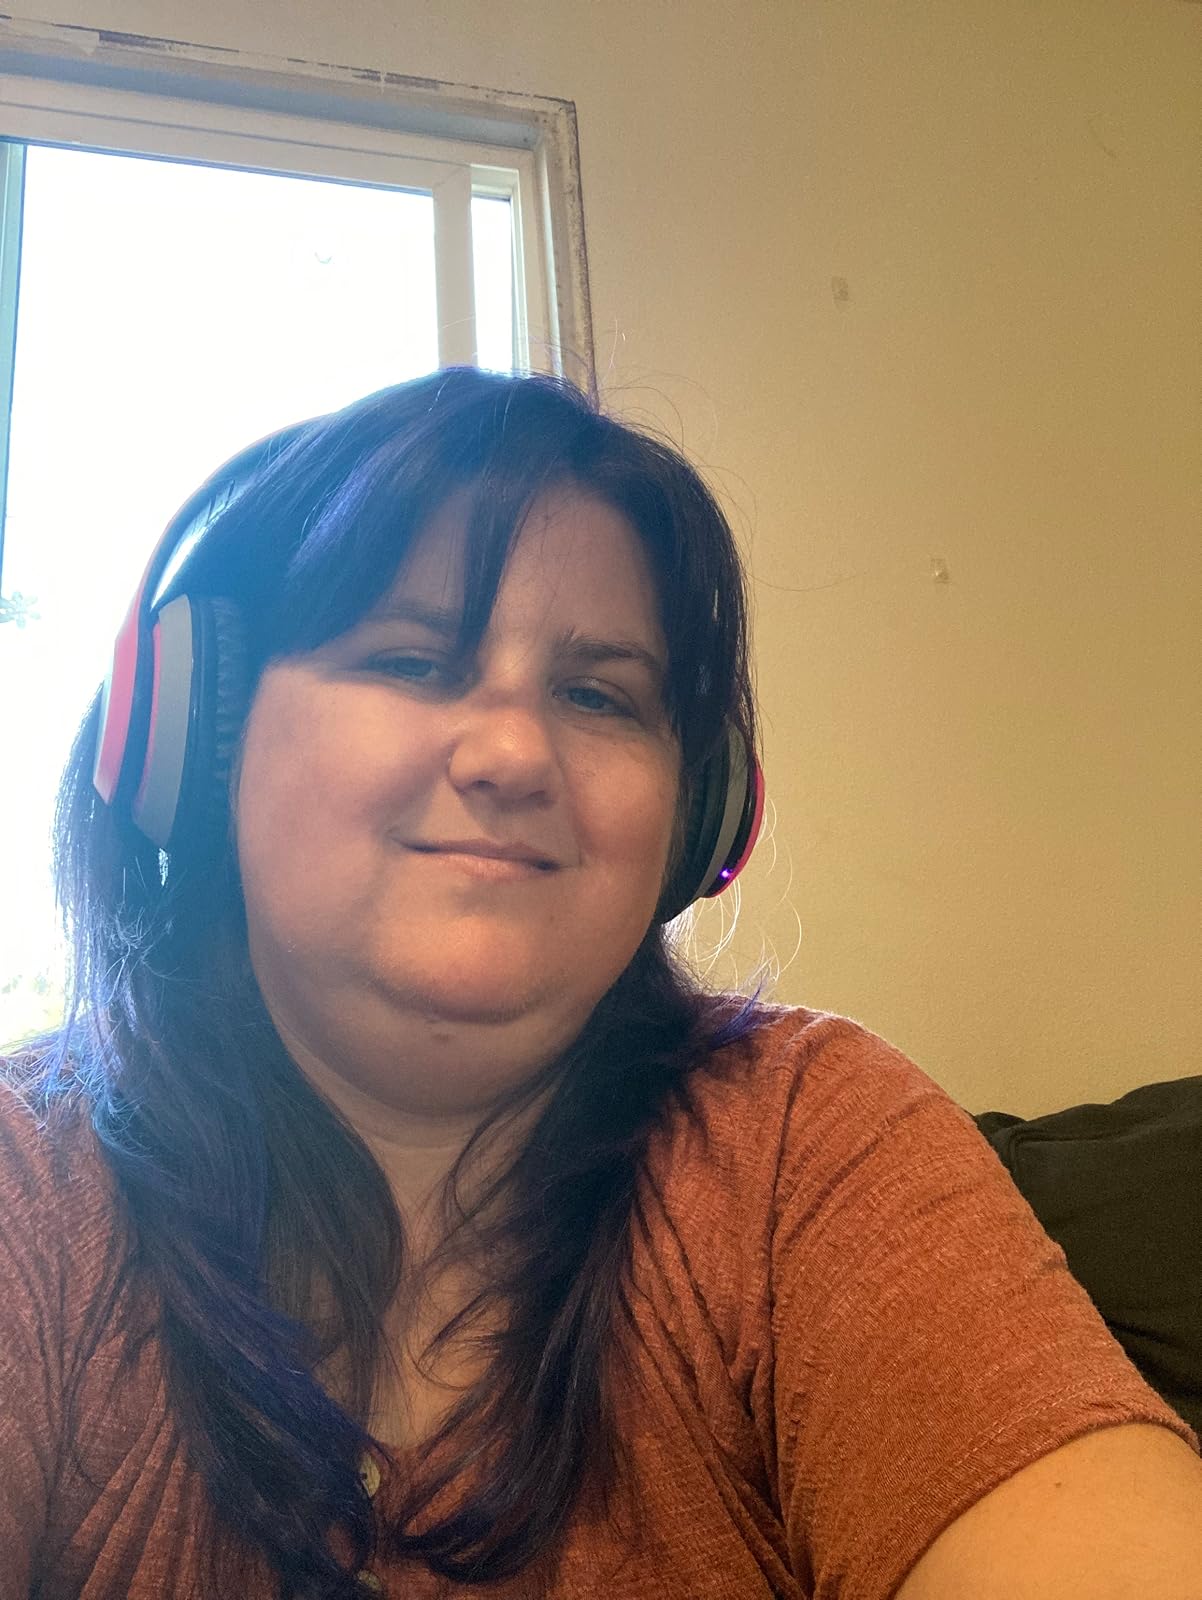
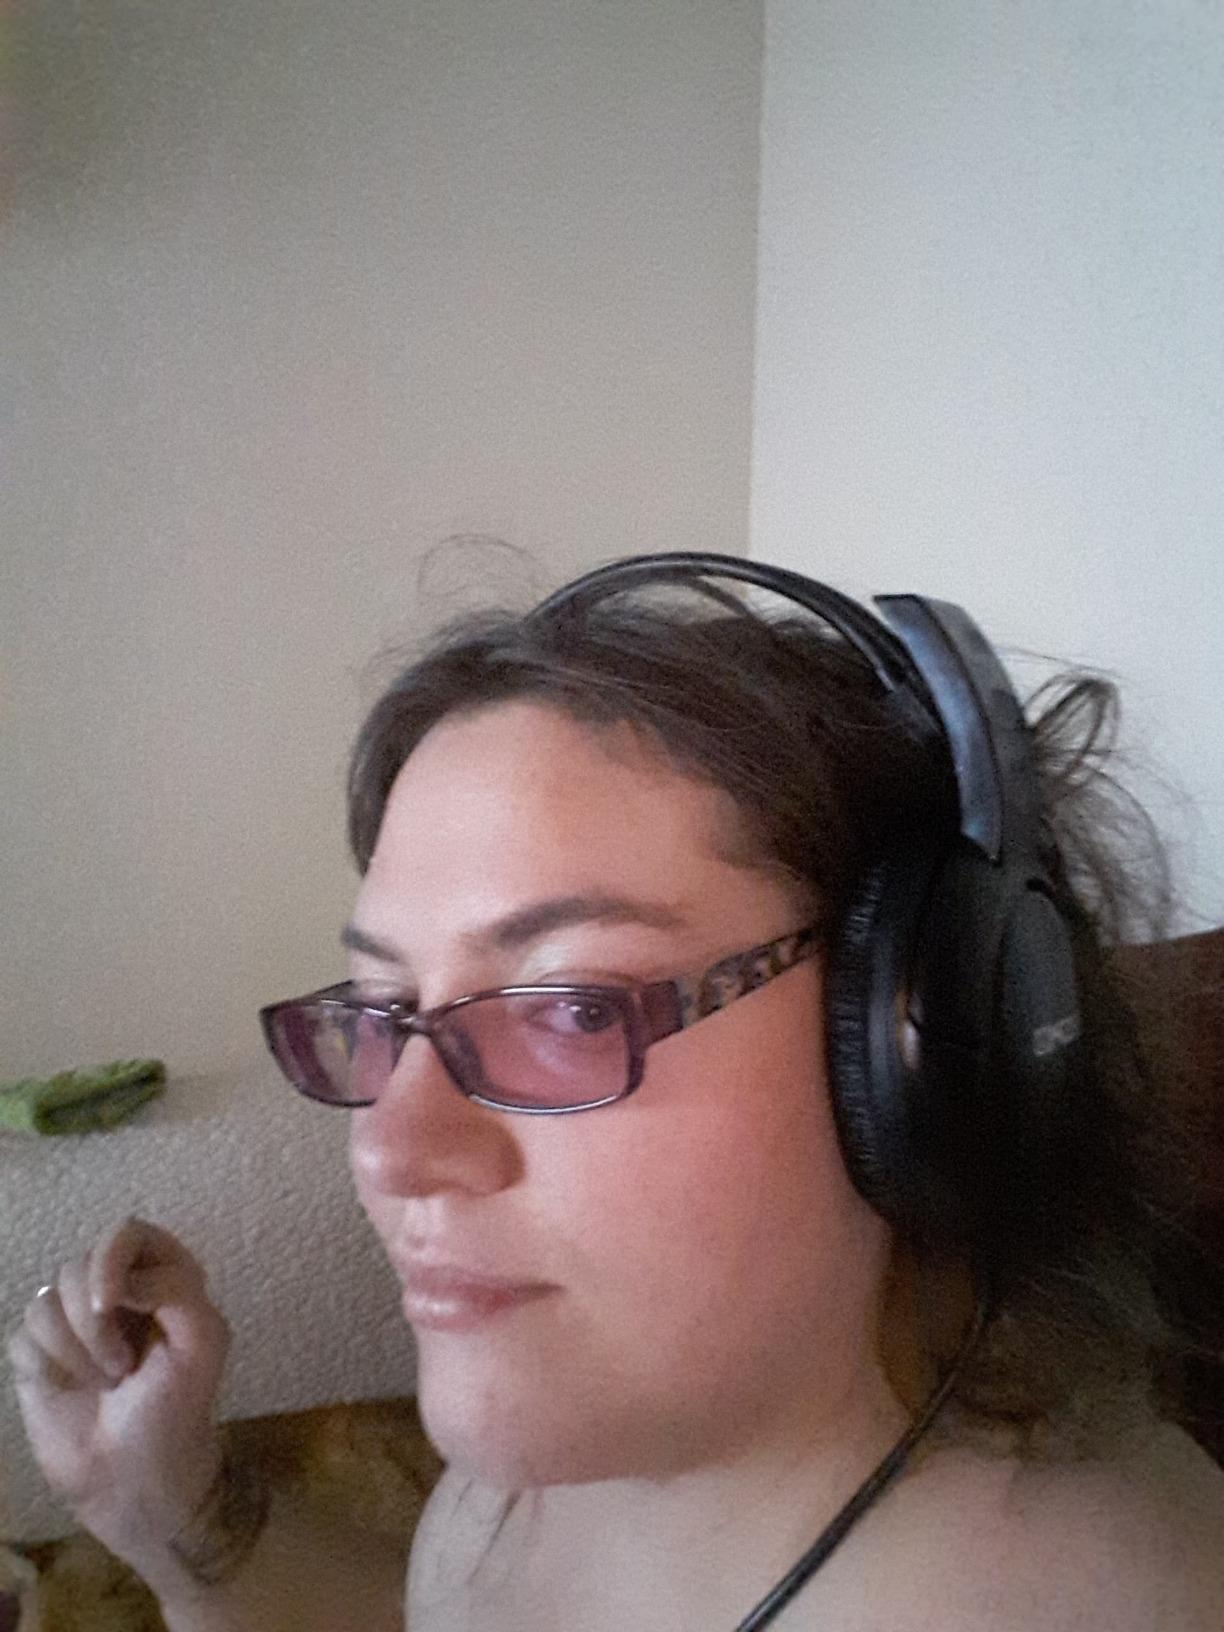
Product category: headphones
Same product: no